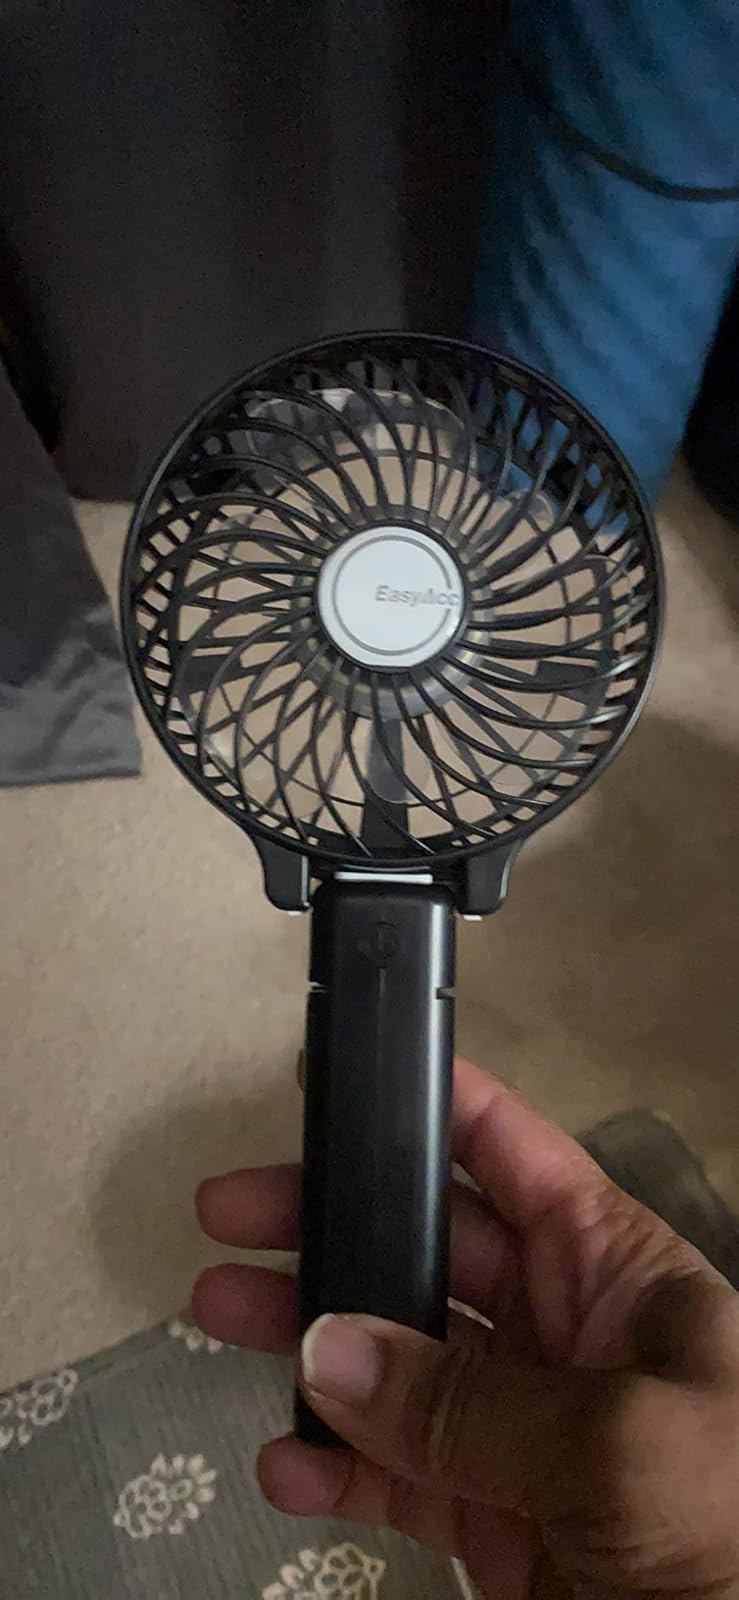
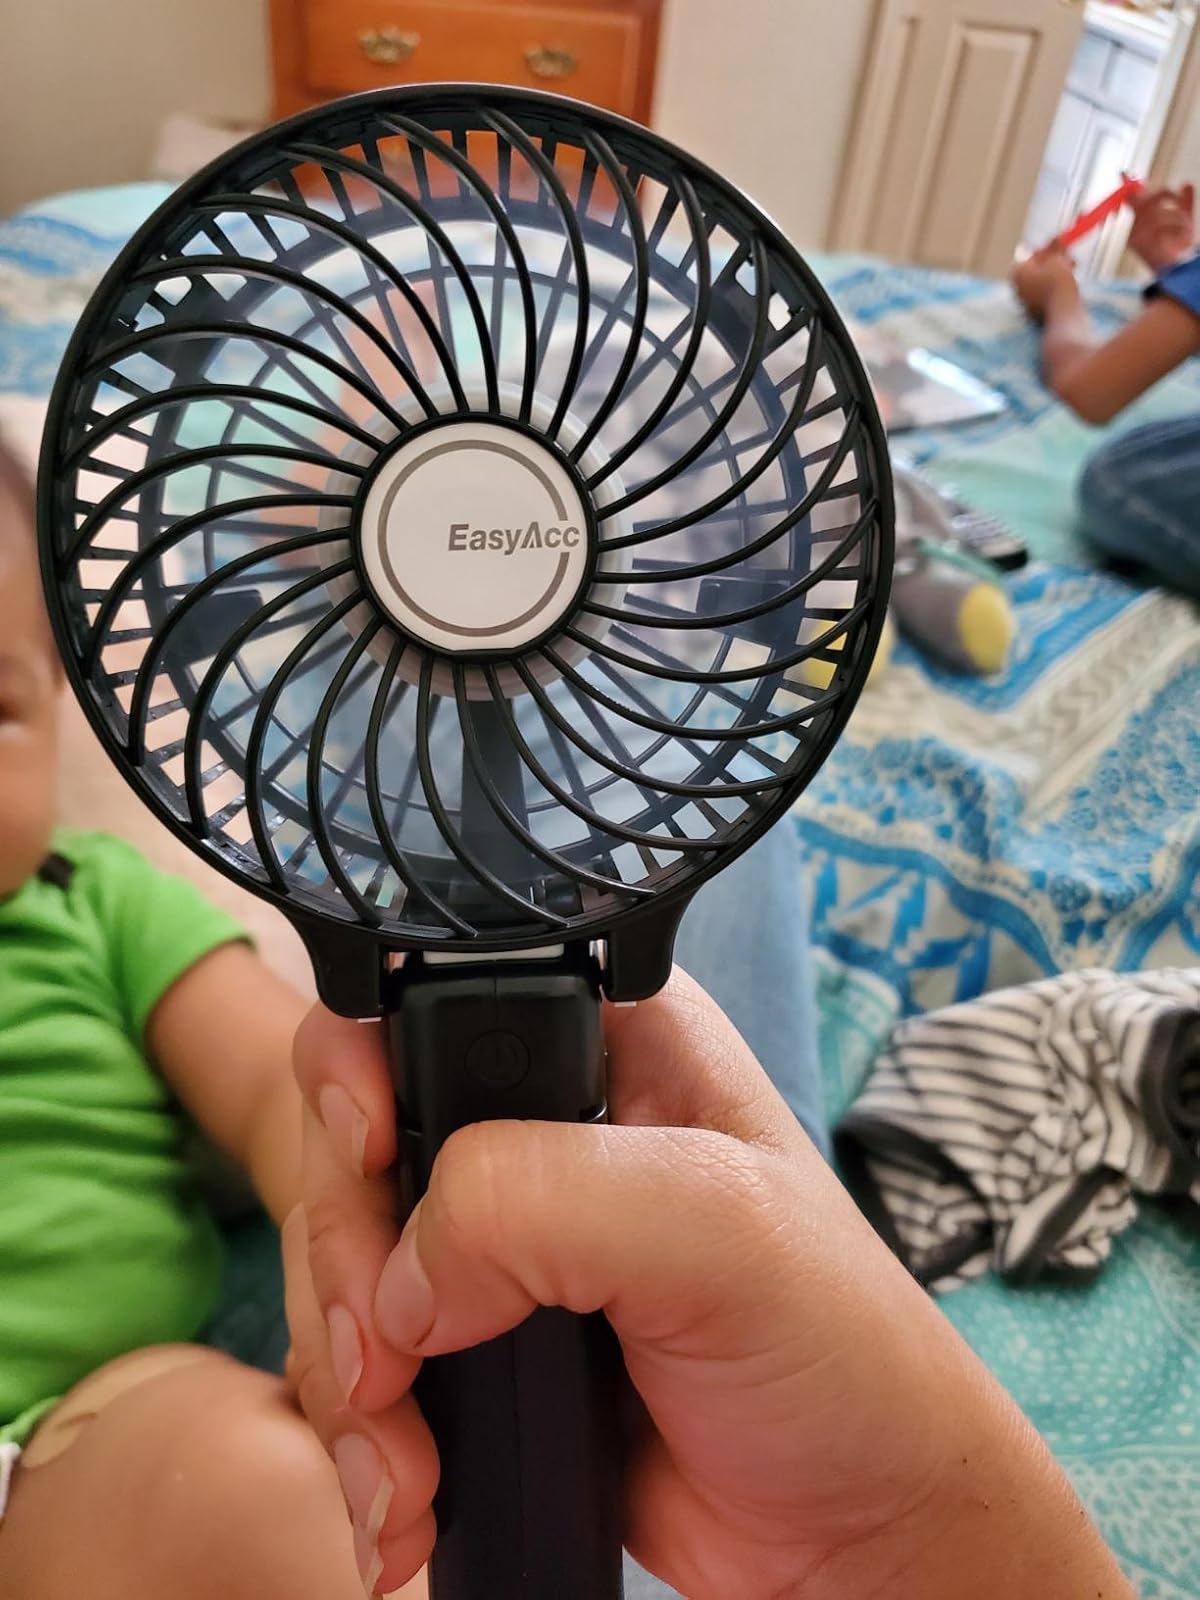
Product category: fan
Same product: yes